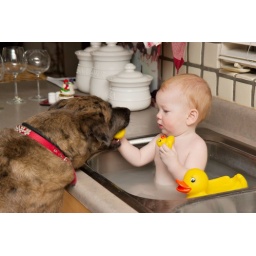
whilst taking a bath in the sink